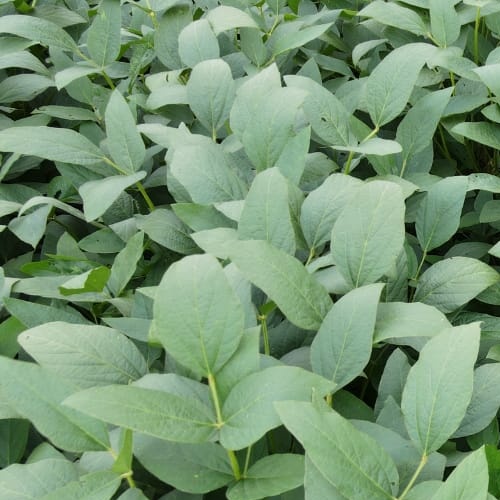
Label: Diabrotica_speciosa